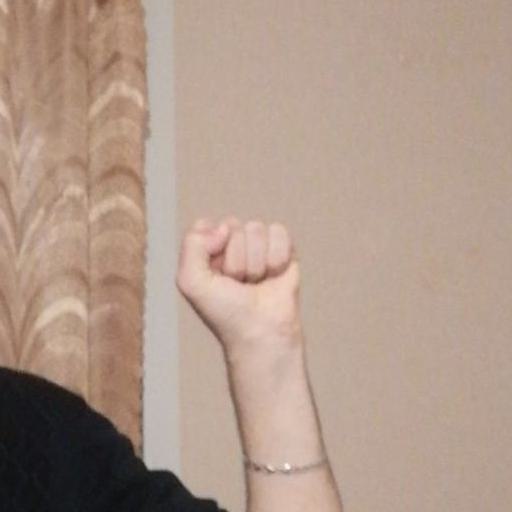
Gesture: fist